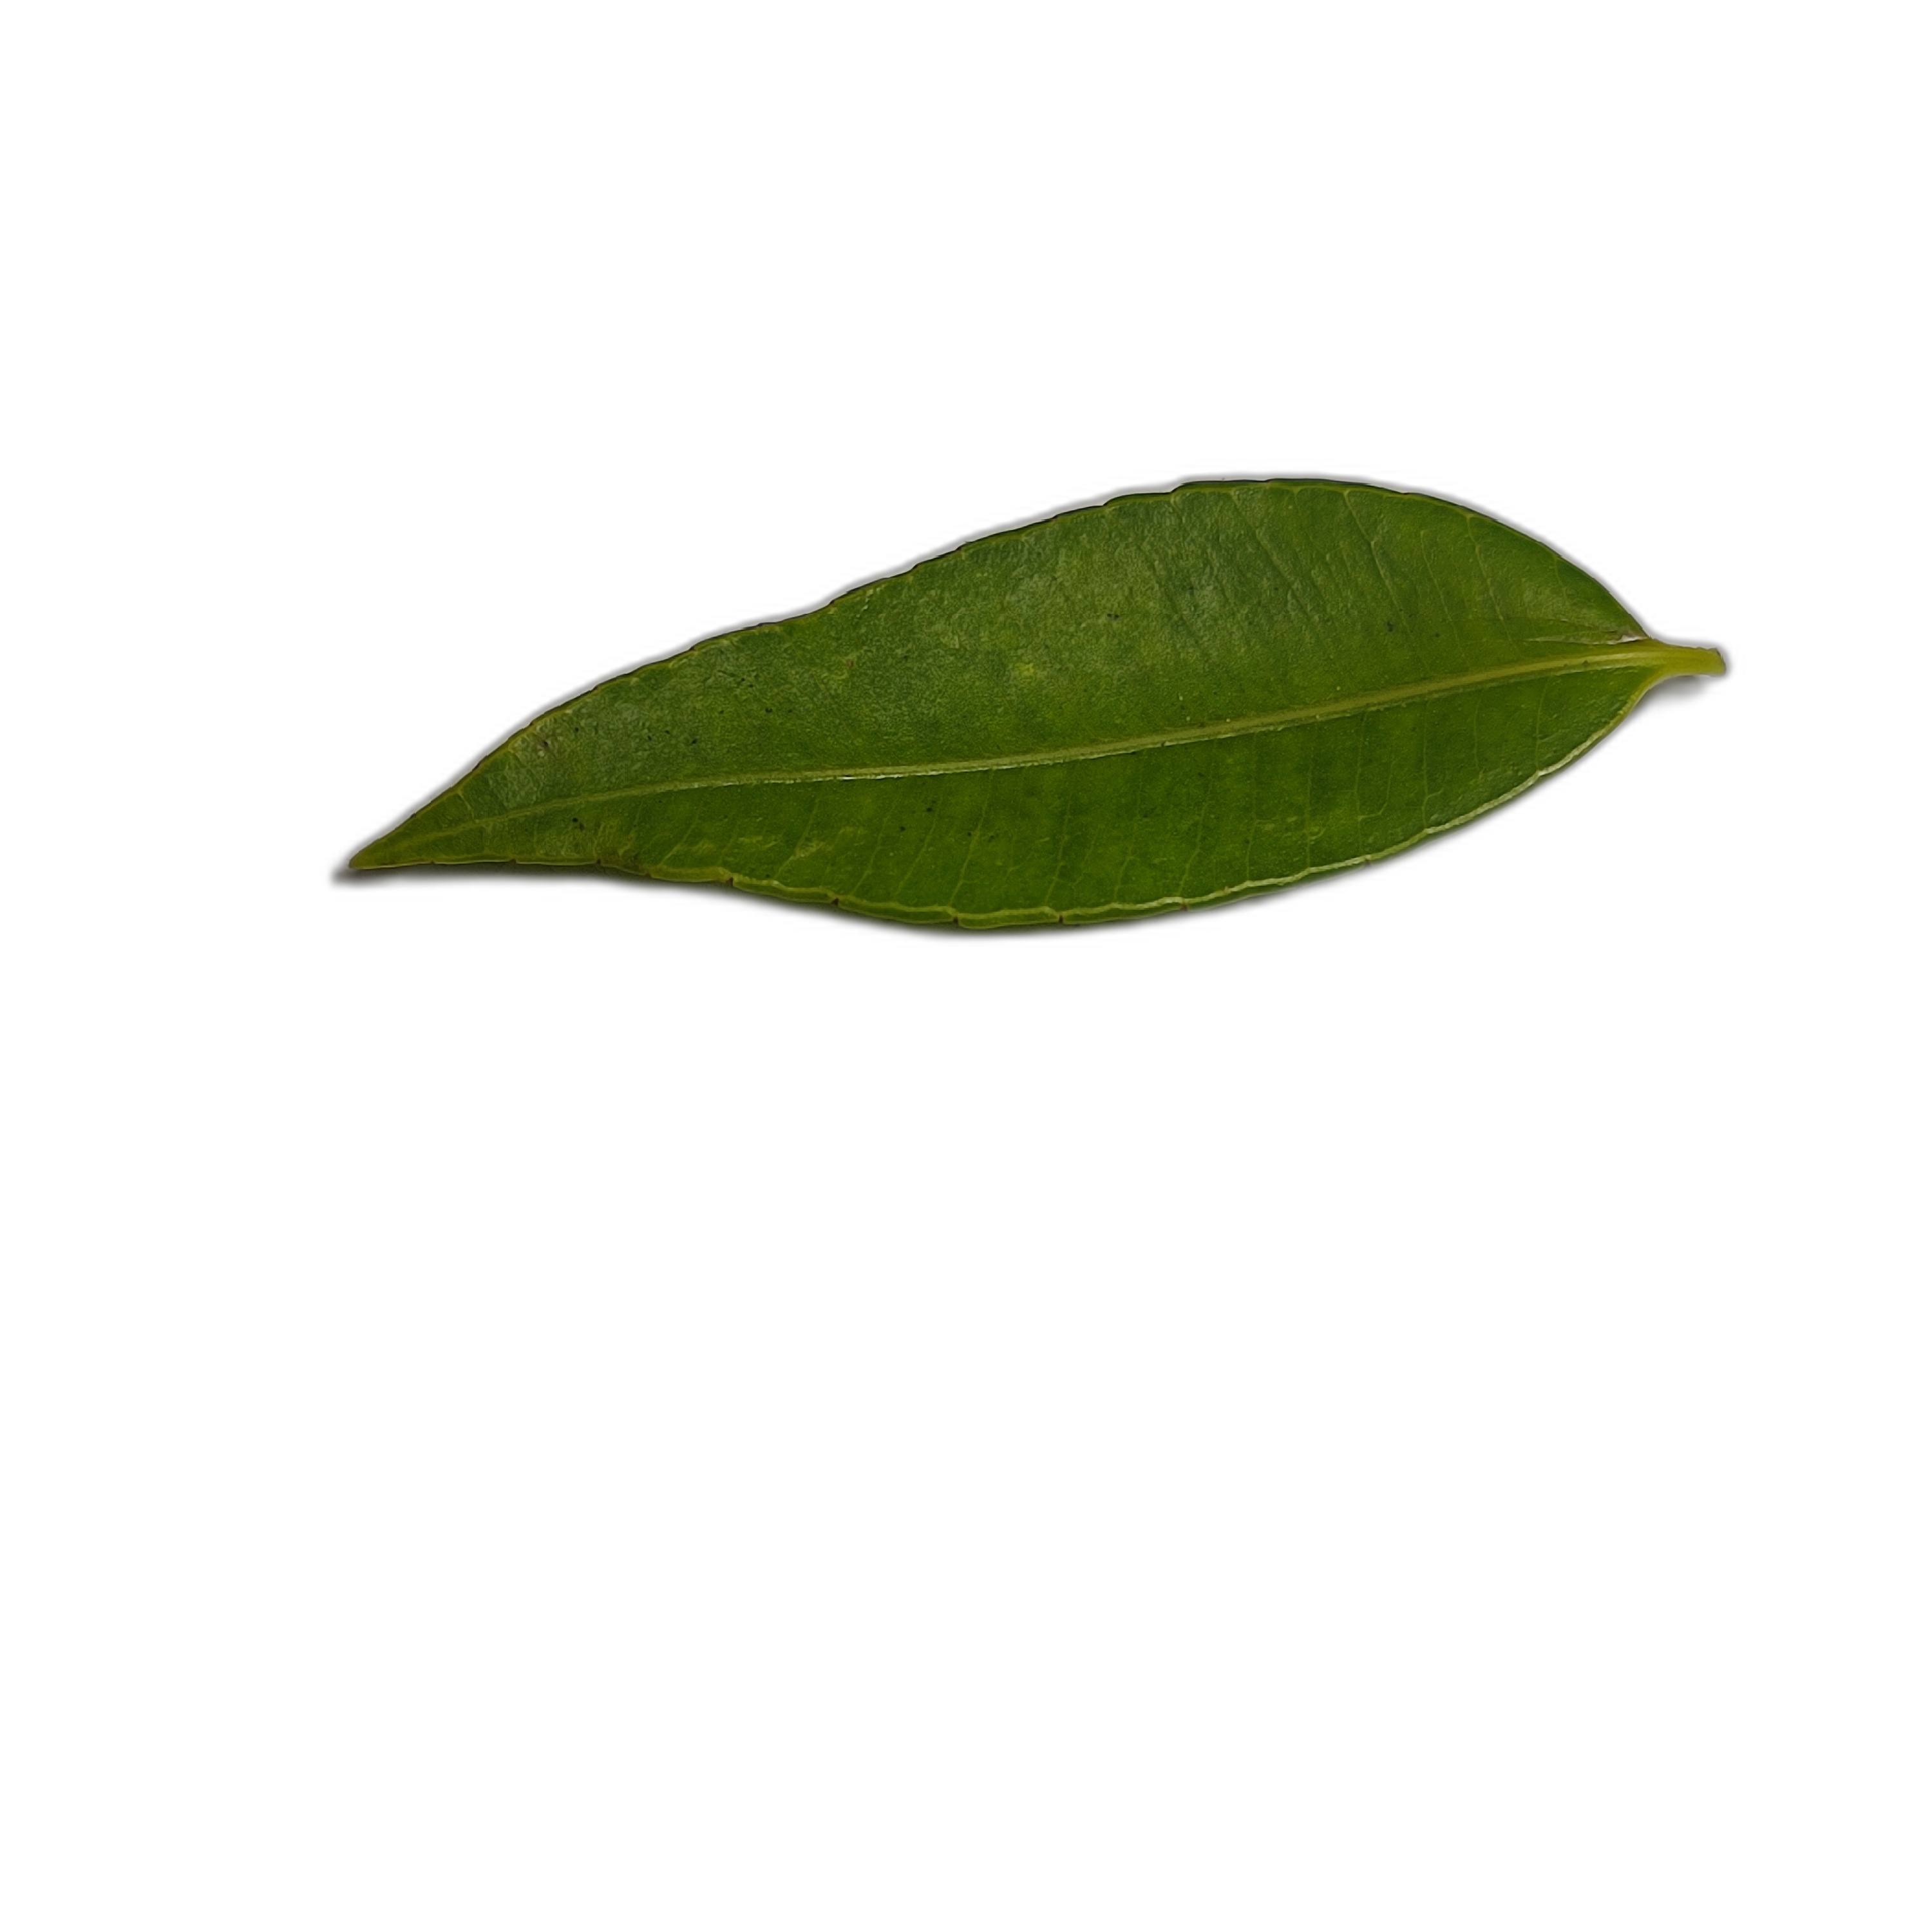
Label: healthy